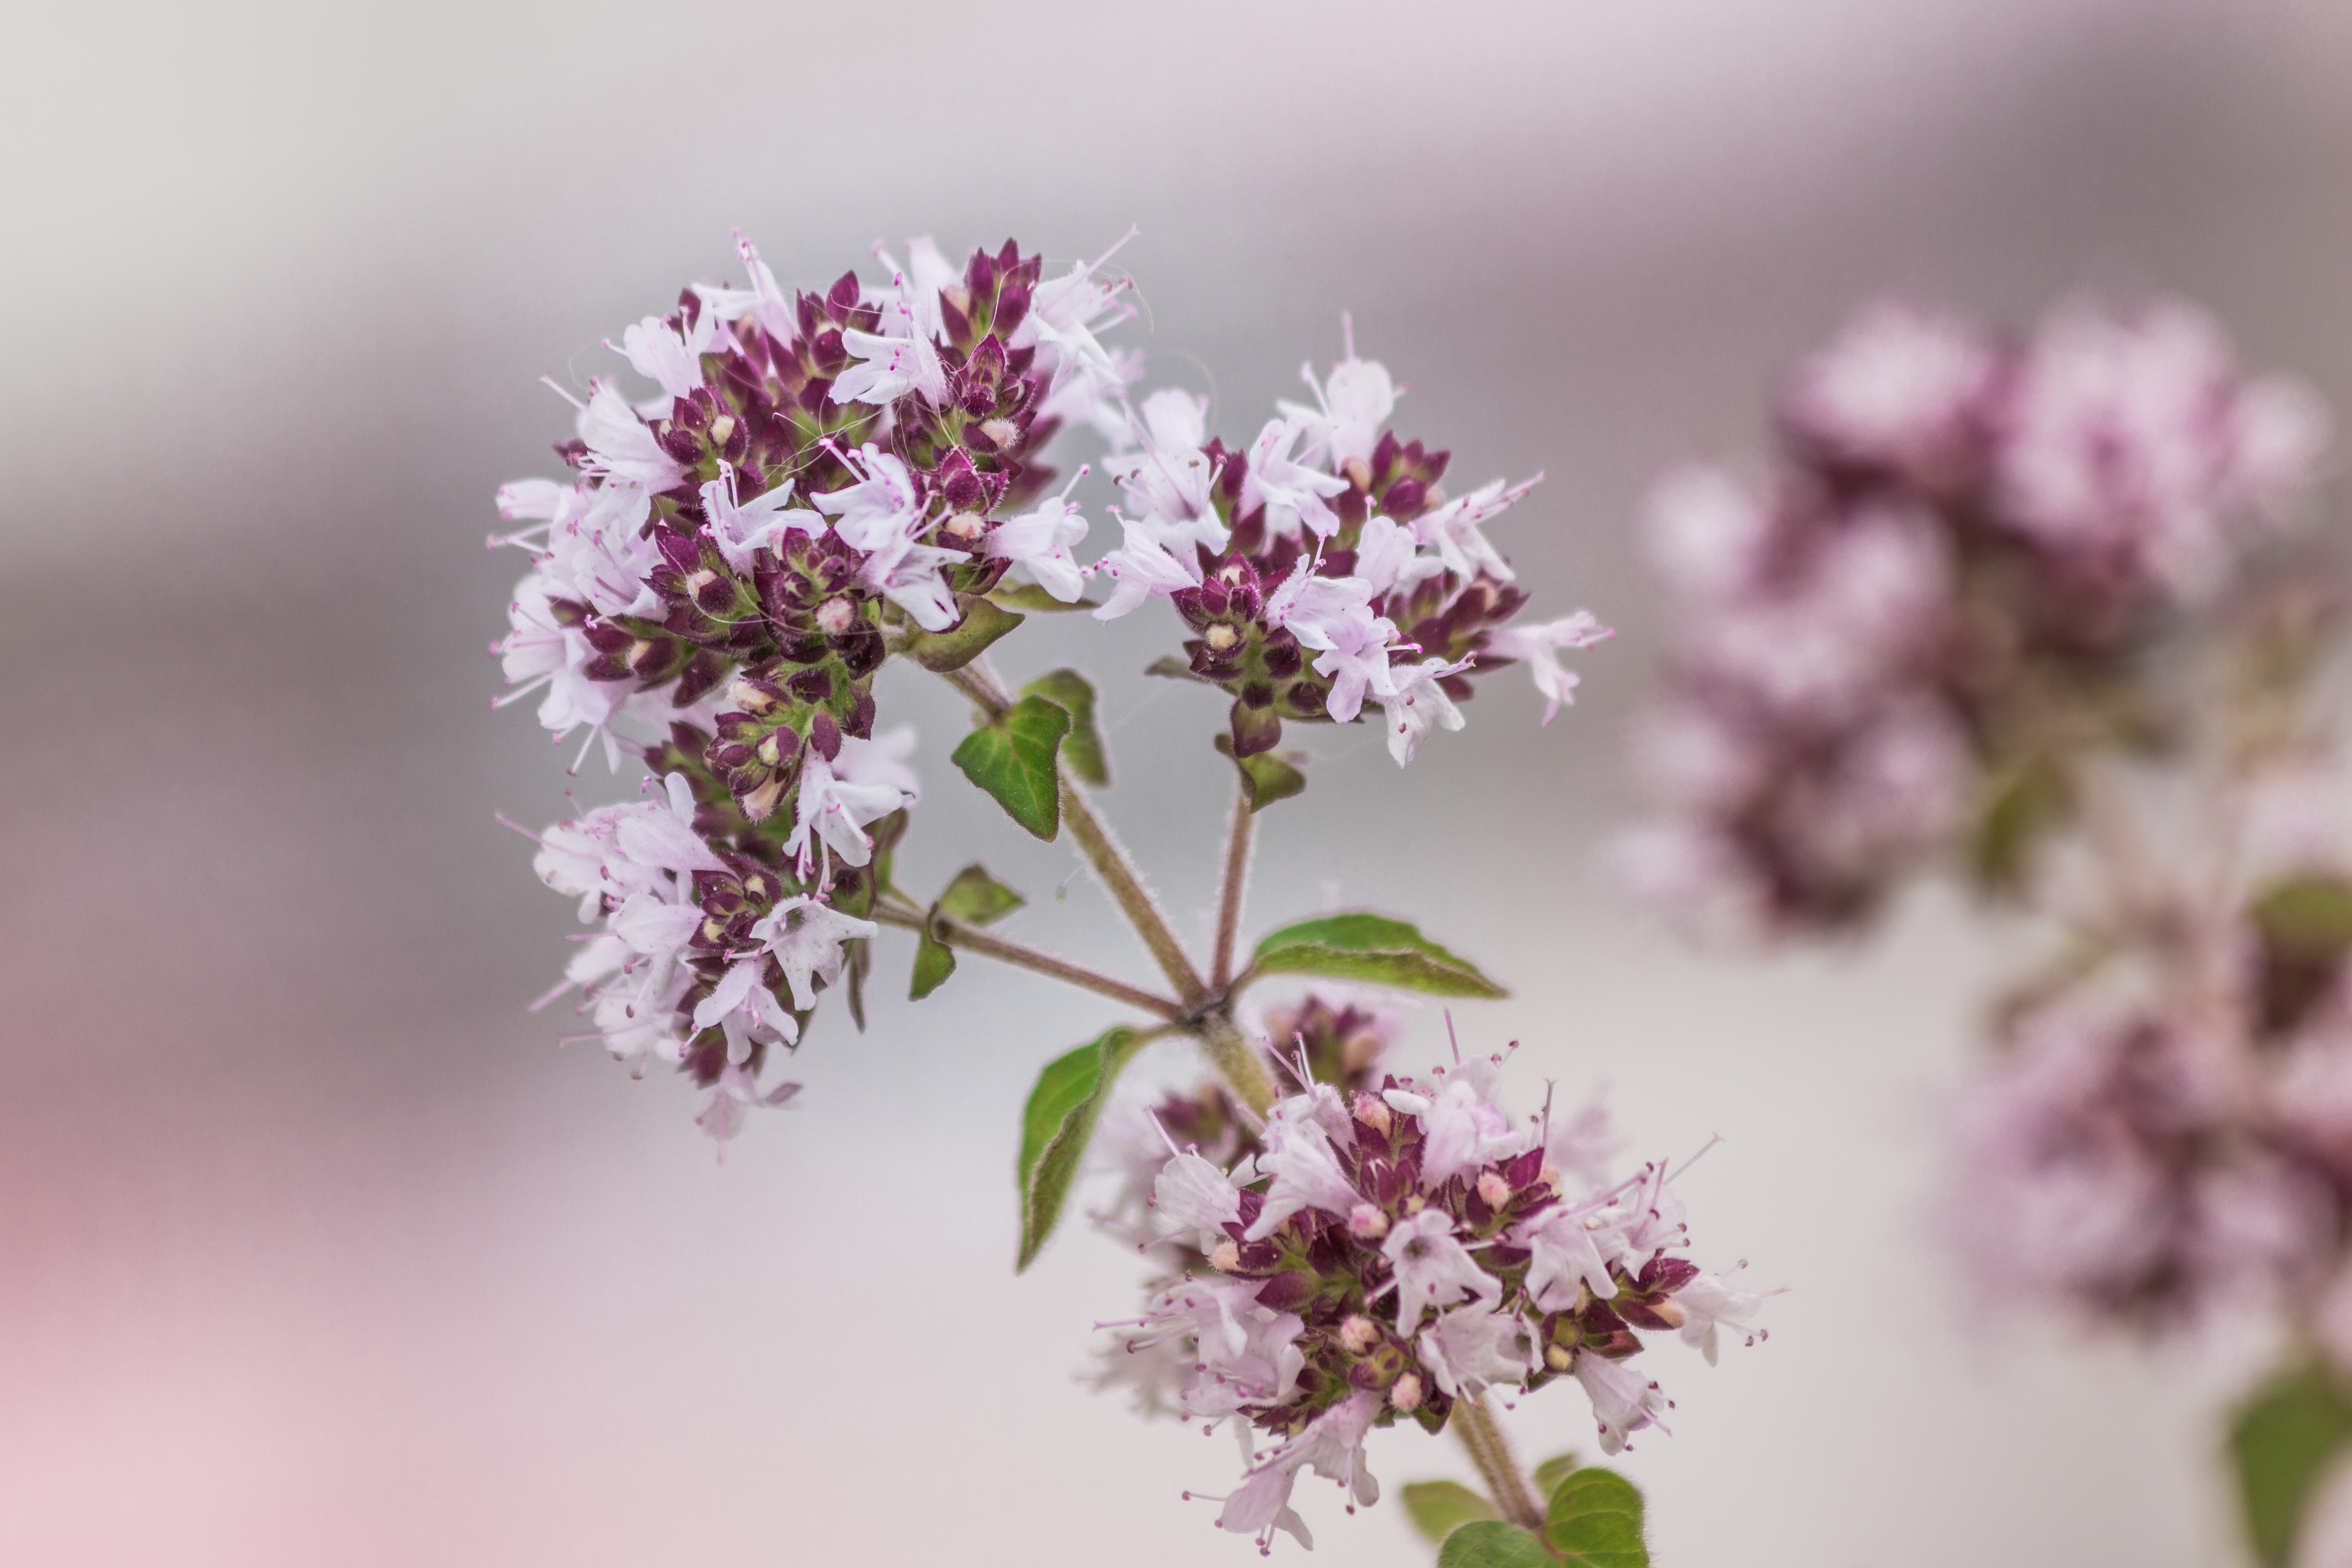
nature, branch, blossom, plant, flower, purple, petal, bloom, summer, balcony, spring, produce, botany, garden, pink, flora, cherry blossom, twig, flowers, lilac, herbs, macro photography, flowering plant